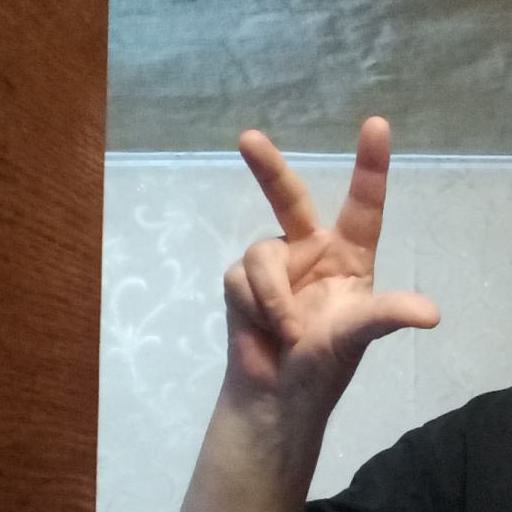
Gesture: three2